Lars Pinnerud

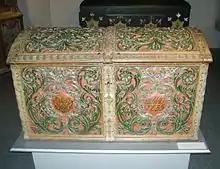
Chest carved by Lars Pinnerud (ca 1735). Now on display at Maihaugen

Lars Pinnerud (18 August 1700 – 1762) was a Norwegian farmer and woodcarver. He was the most prominent woodcarver in Hedmark in the early 18th century. His works influenced later artists in Hedmark and Oppland, in particular in the Gudbrand Valley.